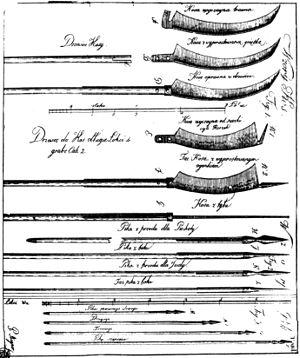
La faux de guerre est une arme d'hast, dérivée de la faux agricole. Au Moyen Âge, on l'appelait fauchard.